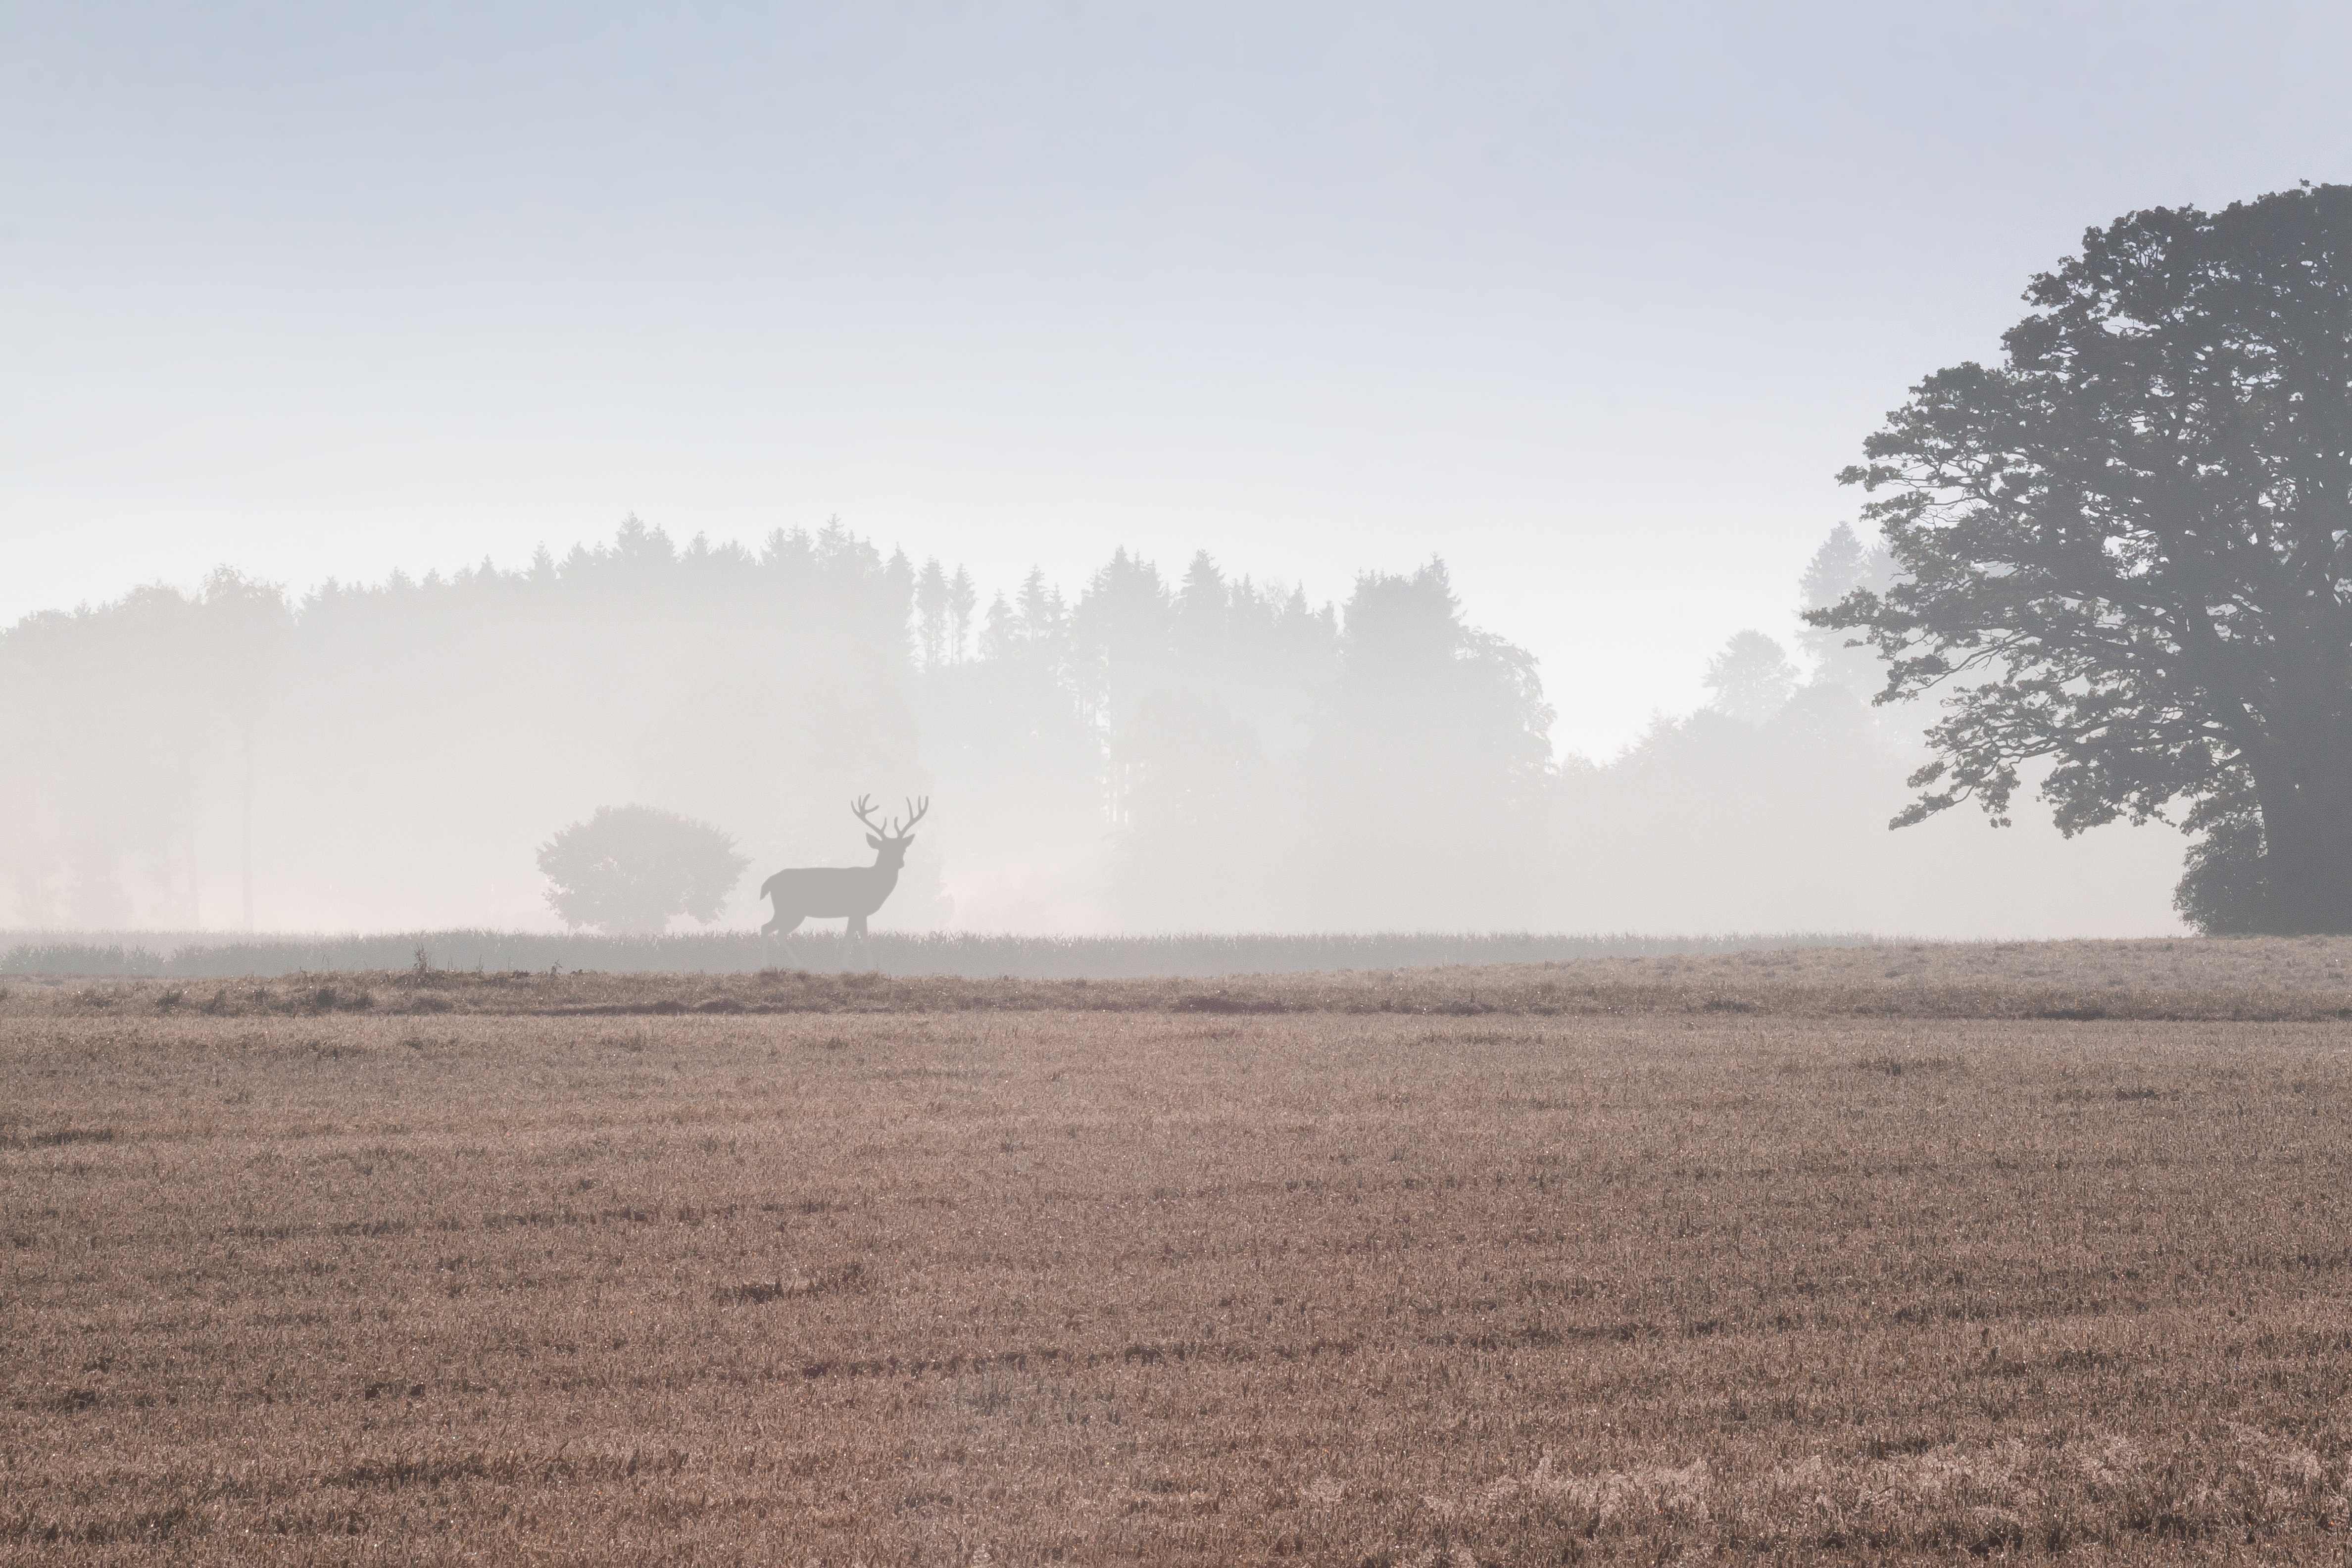
landscape, tree, forest, horizon, cloud, fog, mist, field, prairie, morning, wind, dawn, autumn, weather, haze, soil, agriculture, plain, grassland, habitat, hunting, hunter, hirsch, ecosystem, morgenstimmung, steppe, arable, natural environment, atmospheric phenomenon, grass family